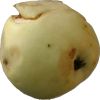
Label: Apple hit 1